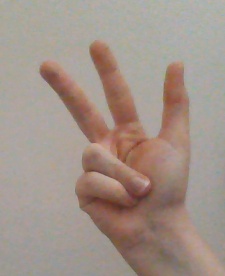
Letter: al